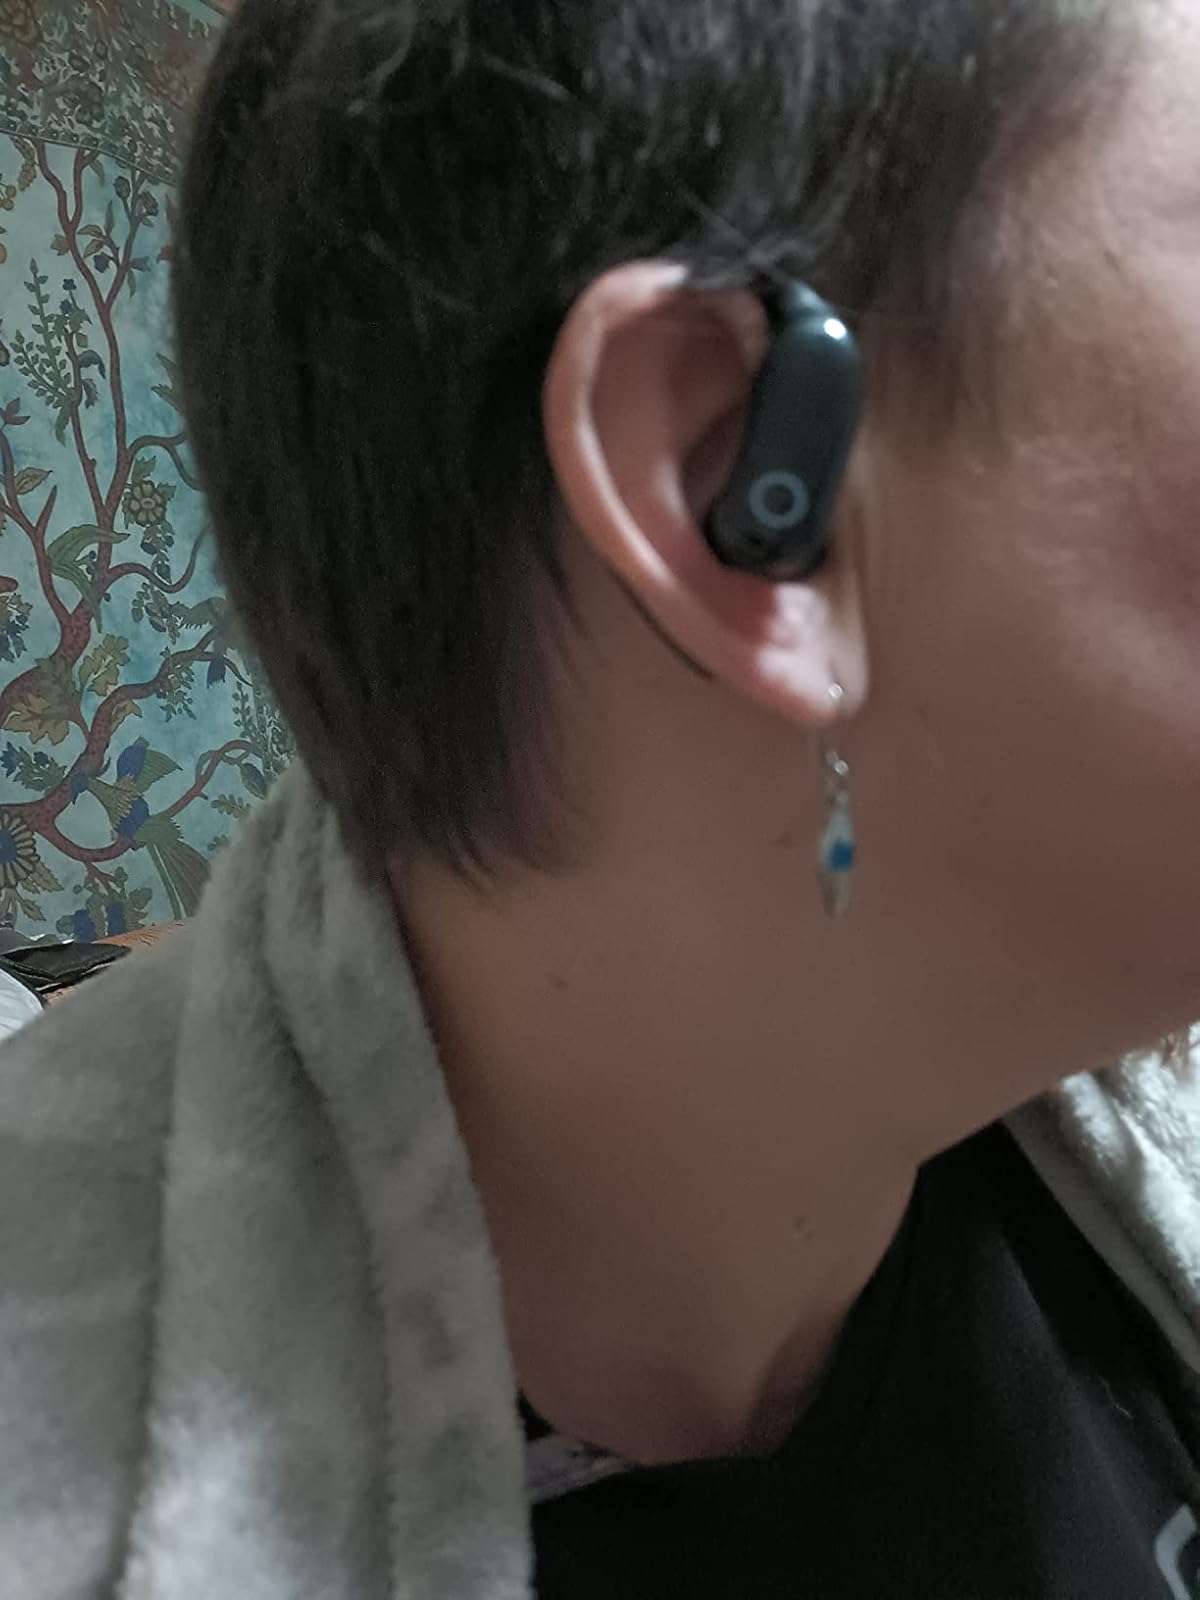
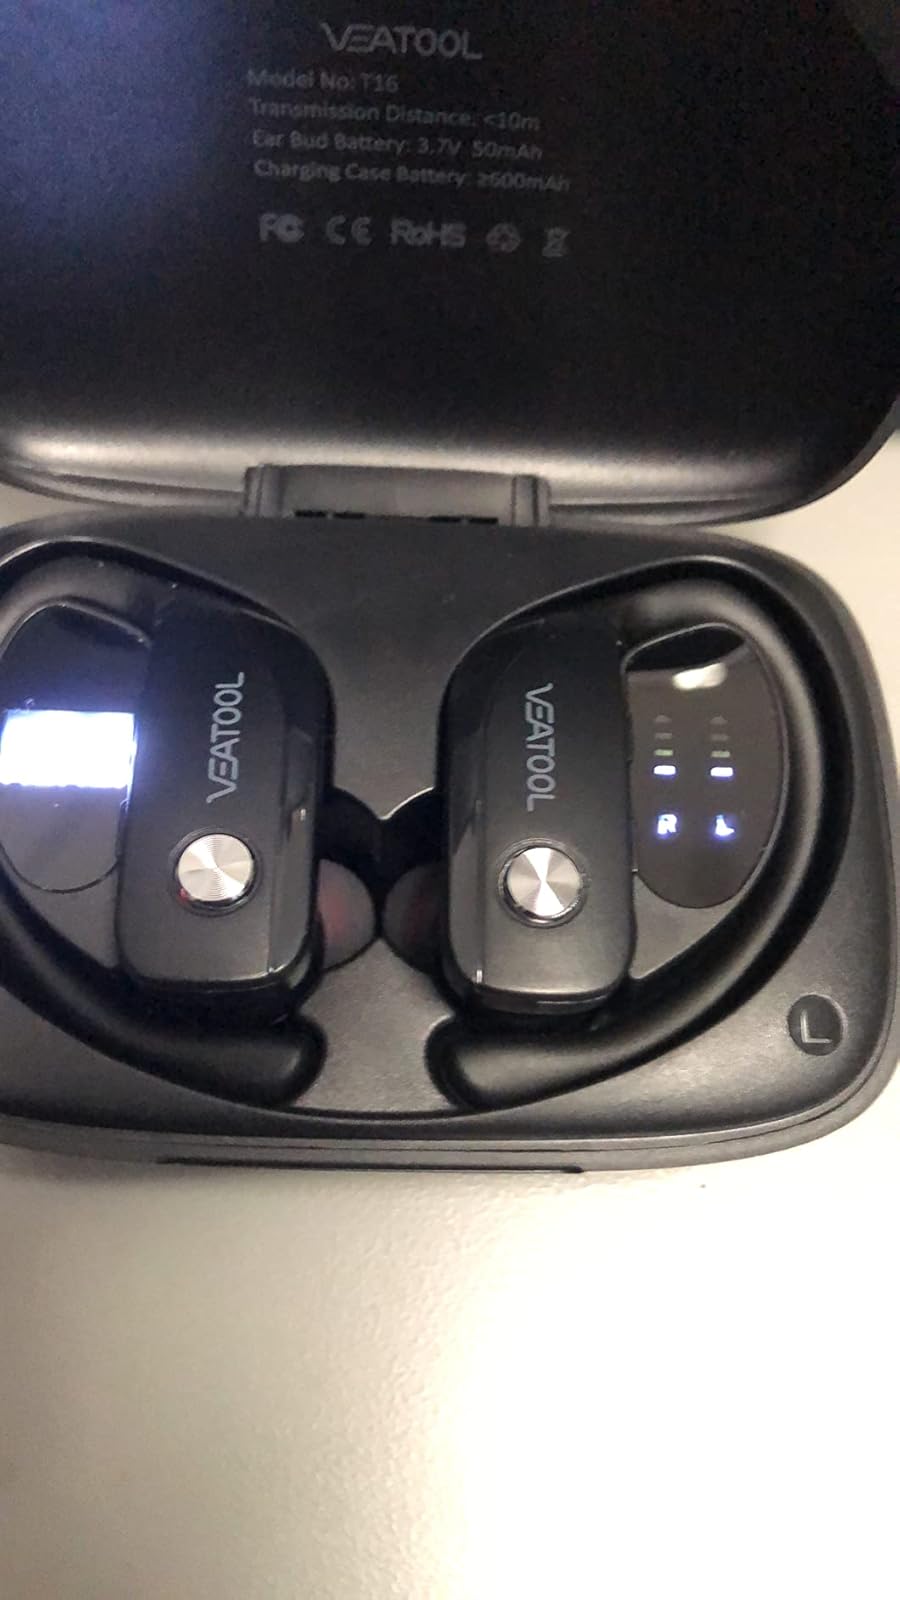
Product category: earbuds
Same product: no